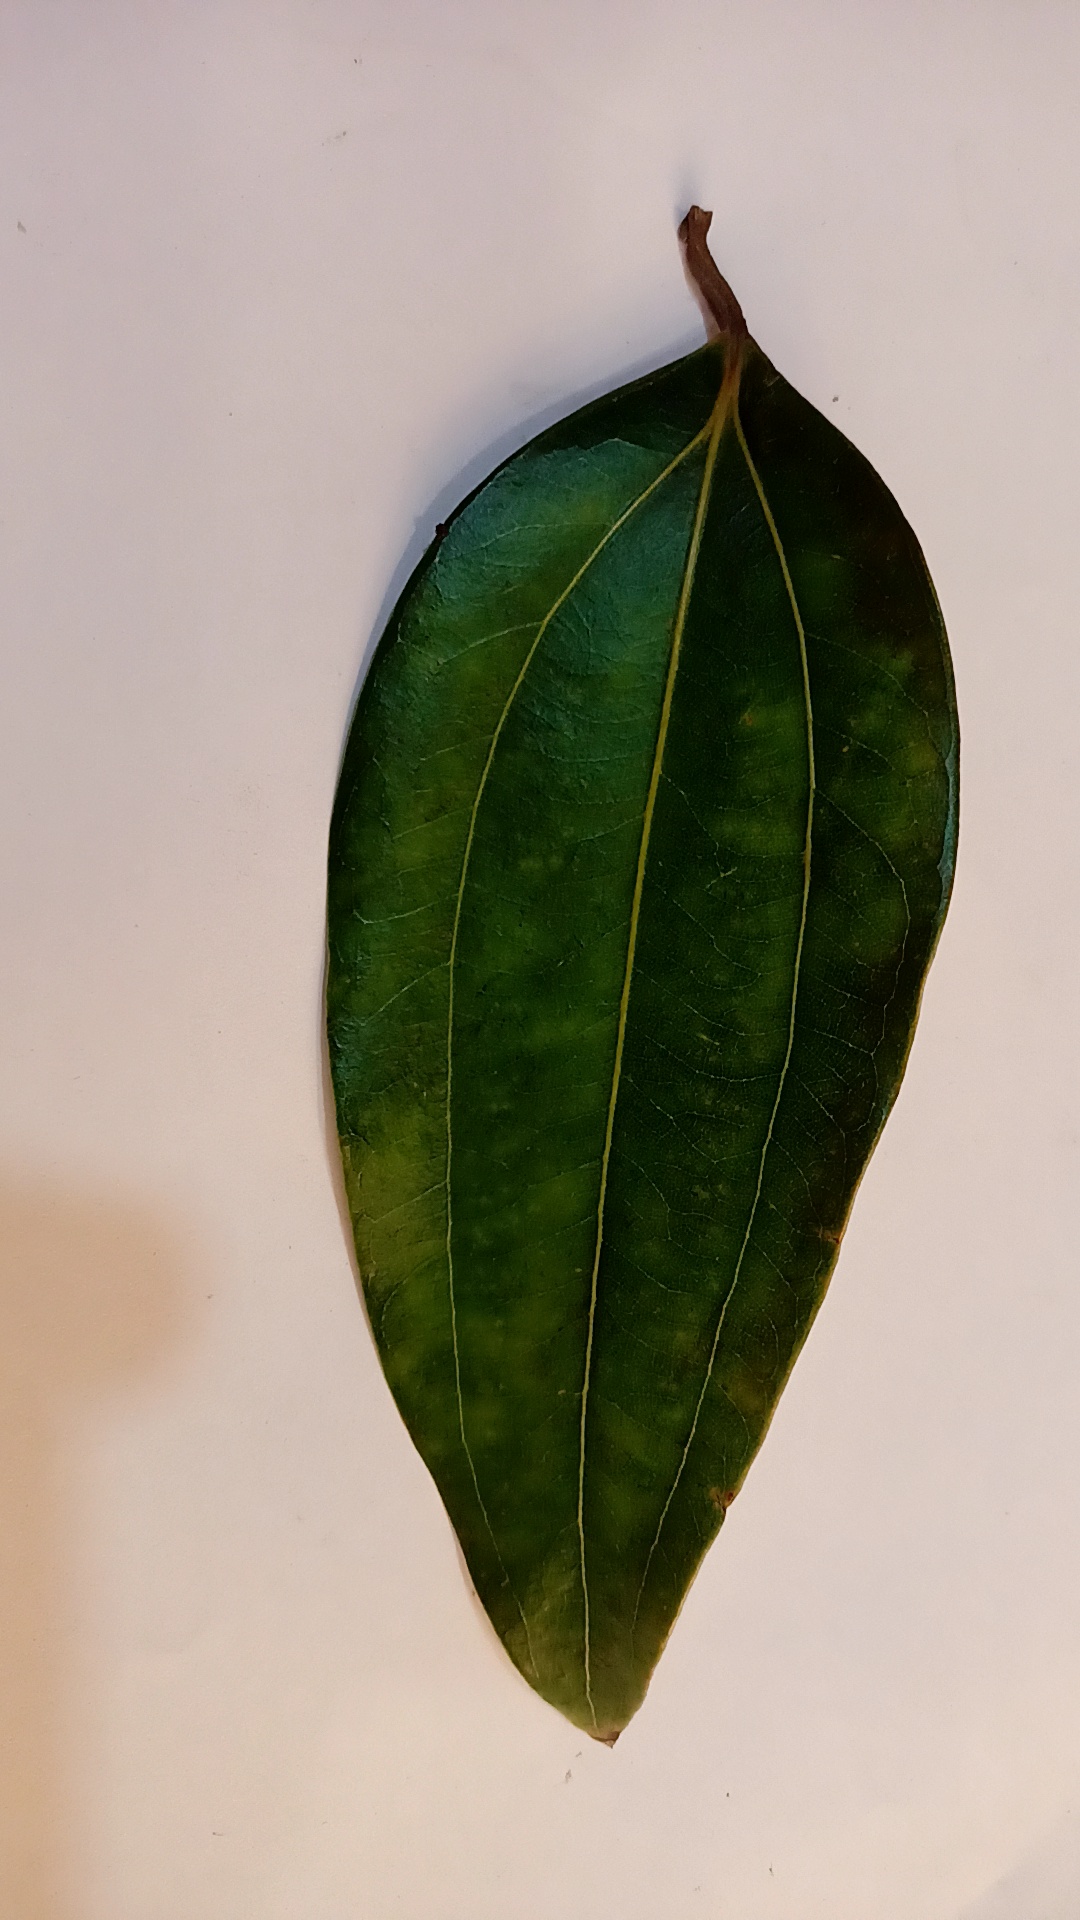
Label: Healthy